Chorister (horse)

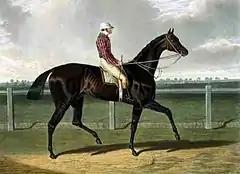
Chorister by John Frederick Herring, Sr.

Chorister made his three-year-old debut on 10 May at York in "The Shorts", a one-mile sweepstakes for which his only opponent was The Saddler, who had won the York St Leger on the previous afternoon. The Saddler led from the start and won by a length, leading the "Sporting Magazine" to comment that "Chorister appears to have lost all his voice". After a break of three months, Chorister returned to York in August where he contested weight-for-age subscription race over two miles. Ridden by Lye, he started the 6/4 favourite and won from the five-year-old mare Fortitude.